Oregon Coast

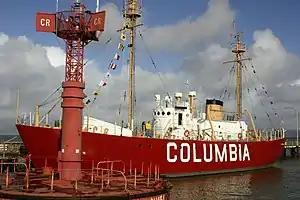
U.S. Lightship "Columbia" (WLV-604)

Oregon's beaches are popular destinations for visitors. Horse riding, clam digging, and surfing are popular activities. Certain beaches are host to events such as Seaside's Beach Volleyball Tournament and finish for the Hood to Coast race or Lincoln City's glass float hunt. Because of many headlands along the Oregon Coast, beaches vary in length from dozens of miles to less than a quarter of a mile. Though less common, surf fishing also occurs along sections of the beach. However, not all Oregon beaches are sand beaches. Large surf-smoothed stones are common and several stone beaches exist. Some beaches are also shrinking, due partially to human interactions and partly to invasive species of plant such as European Beachgrass.